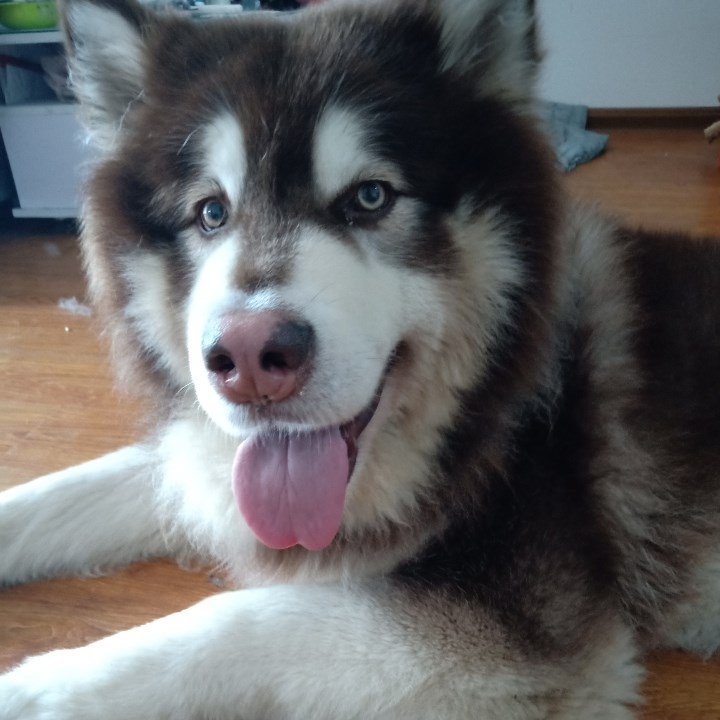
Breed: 1324-n000004-malamute